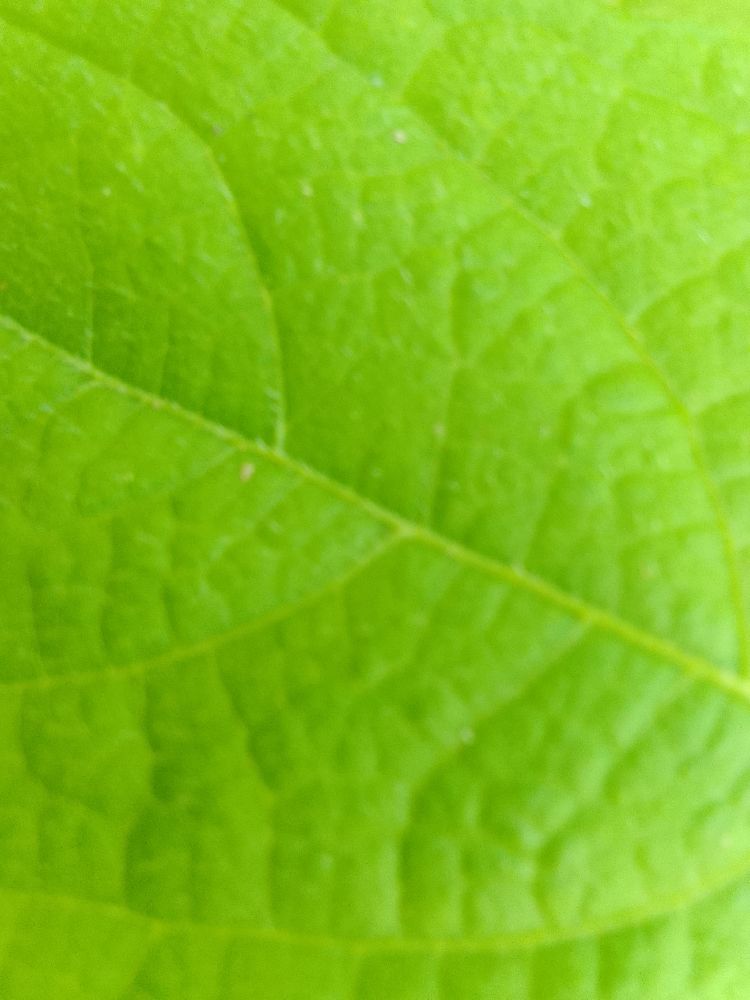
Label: healthy